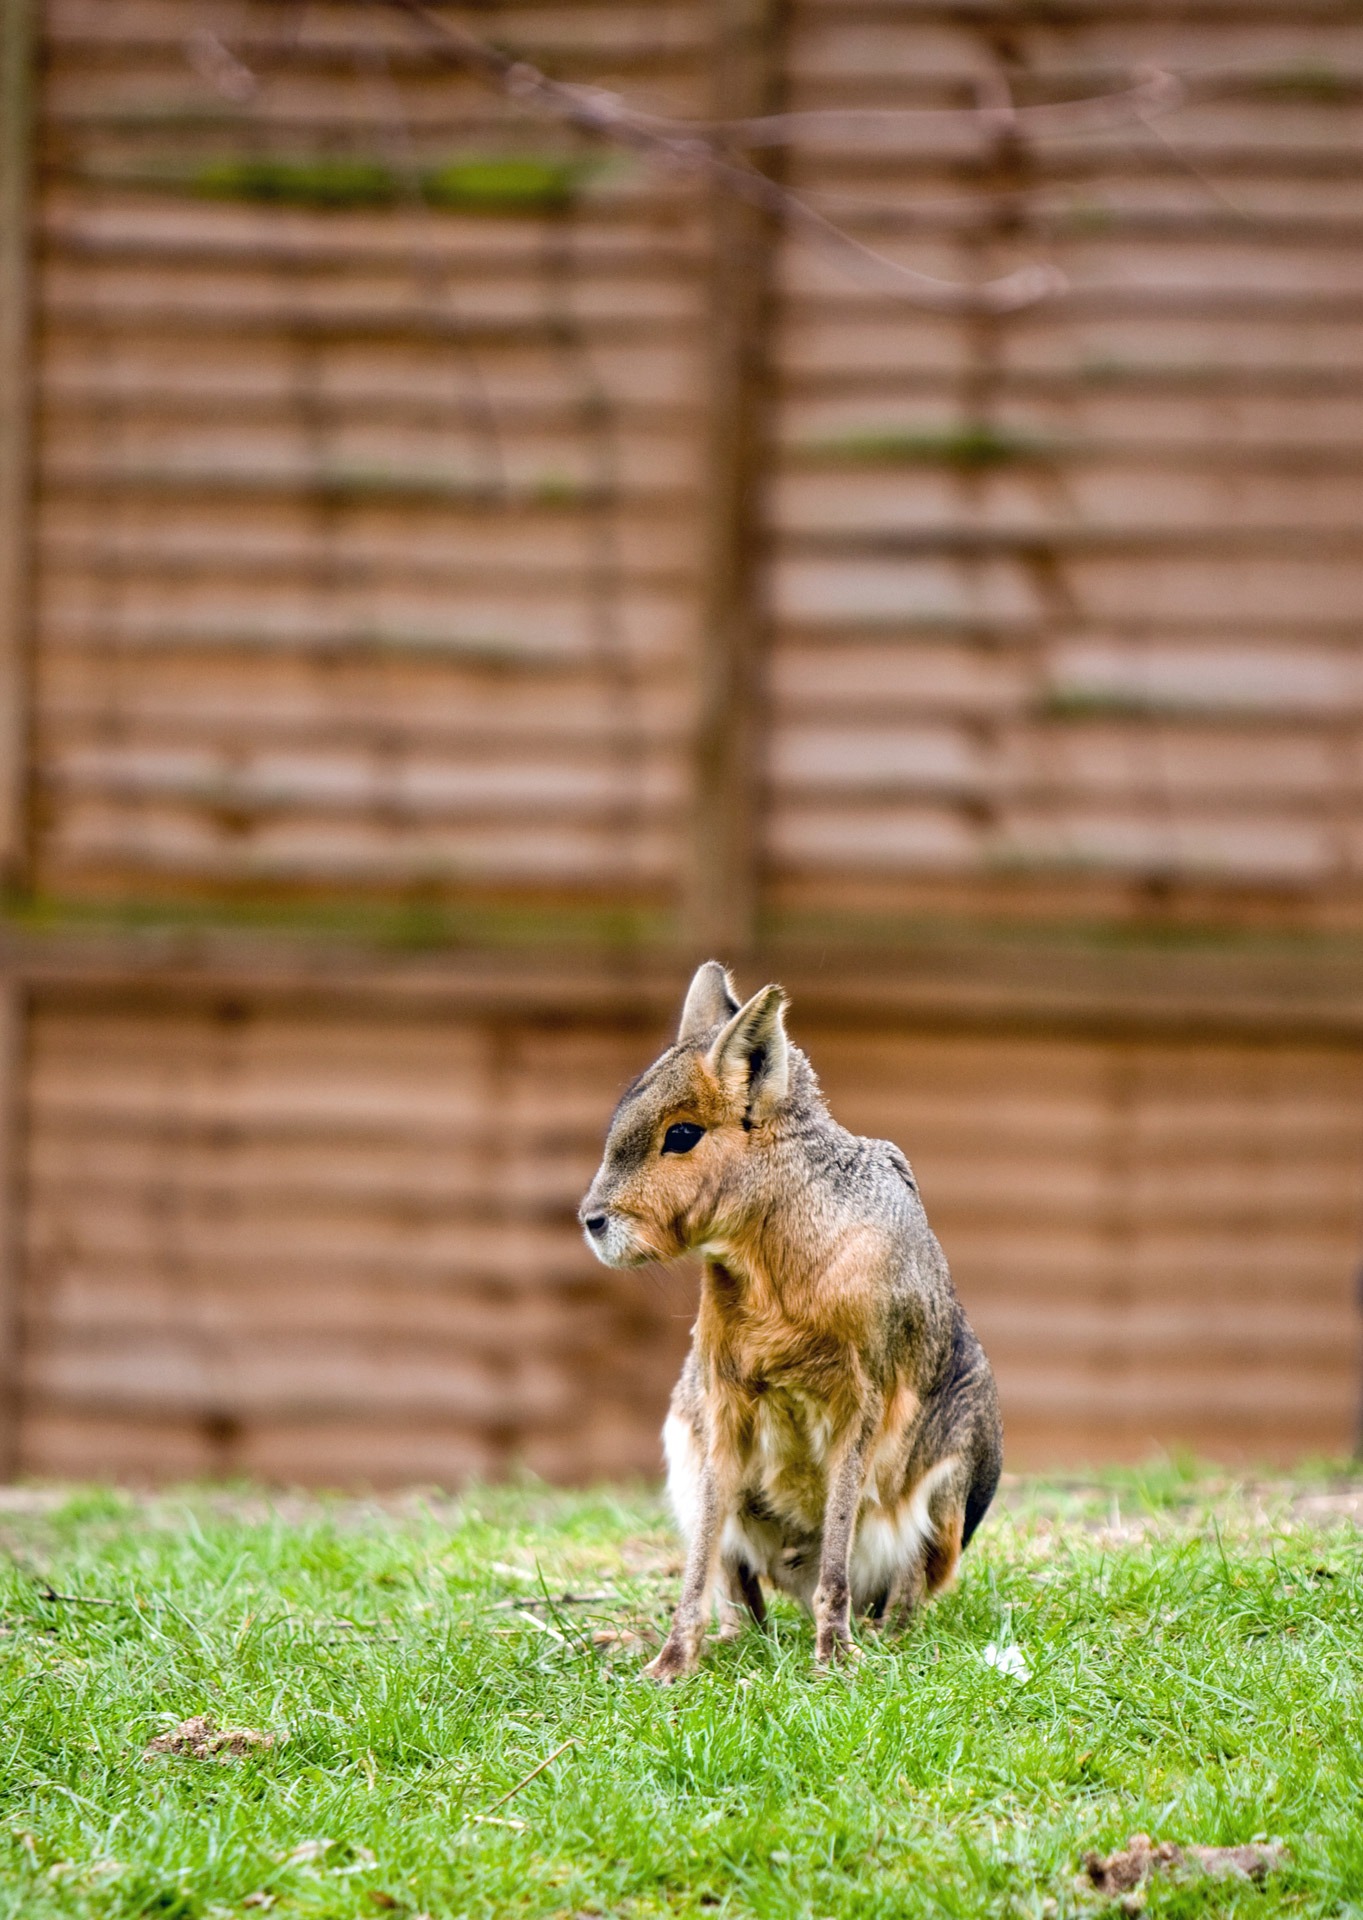
nature, grass, animal, cute, wildlife, wild, mammal, fauna, outdoors, vertebrate, chipmunk, dog like mammal